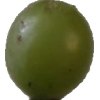
Label: grape